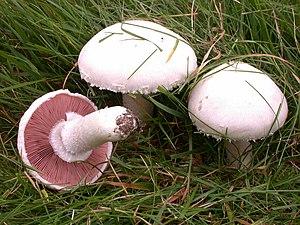
Aucune garantie d'exactitude ne peut être offerte par la liste contenue dans cet article.